Mary Ann Duff

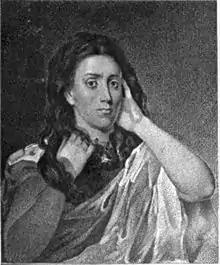
Mary Ann Duff as Mary in "Superstition" (1824) by James Nelson Barker. Engraved by James Barton Longacre from a portrait by John Neagle

Mary Ann Duff (born Mary Ann Dyke; 1794 – 5 September 1857) was an English tragedienne, in her time regarded as the greatest upon the American stage. She was born in London, England, and died in New York City, United States.